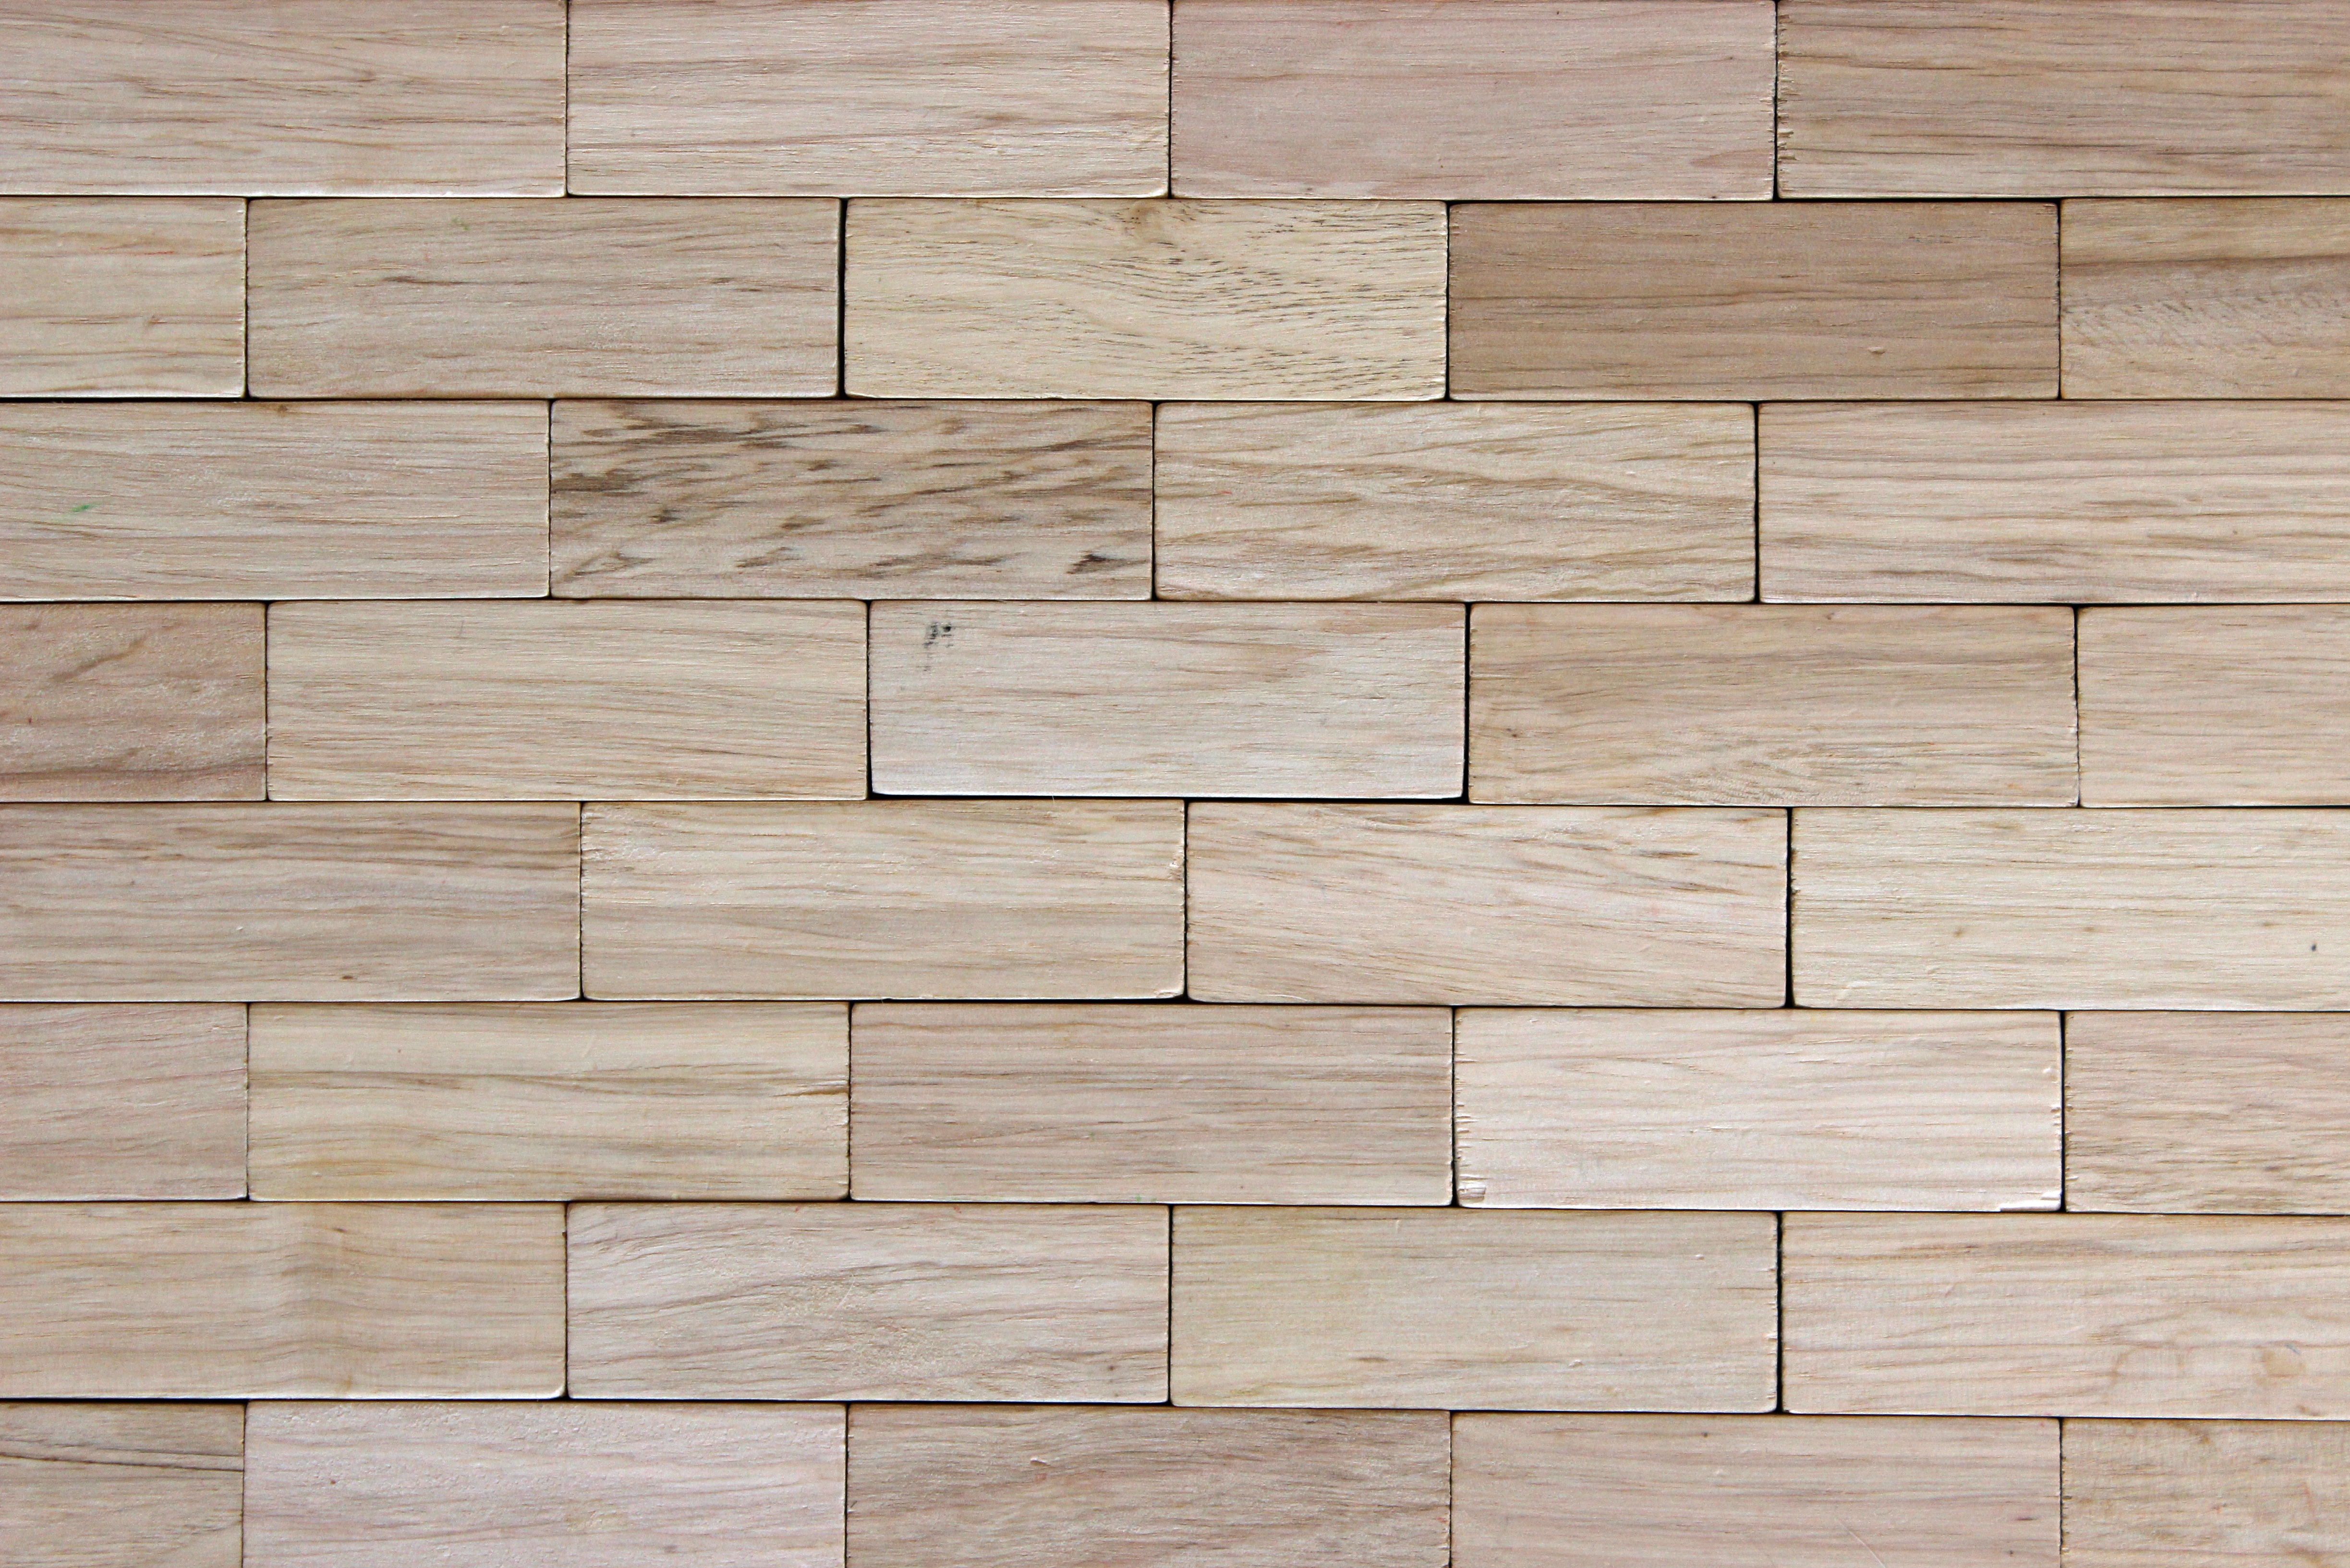
nature, wood, ground, floor, wall, pattern, tile, stone wall, brick, lumber, stones, hardwood, flooring, wood flooring, laminate flooring, wood stain